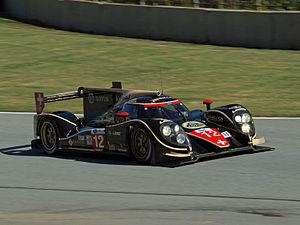
Le Petit Le Mans est une course d'endurance automobile réservée aux voitures de sport et de Grand Tourisme, disputée depuis 1998 sur le circuit de Road Atlanta à Braselton, en Géorgie aux États-Unis. C'est une course de 1 000 miles, à la durée maximale de dix heures, qui se dispute dans le championnat American Le Mans Series de 1999 à 2014. En 2014, la course intègre l'United SportsCar Championship.